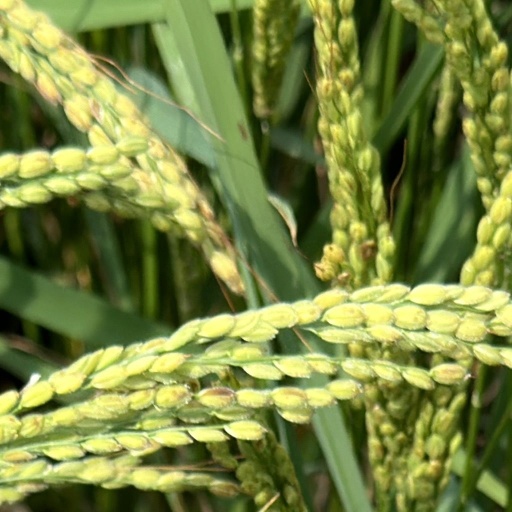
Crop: rice